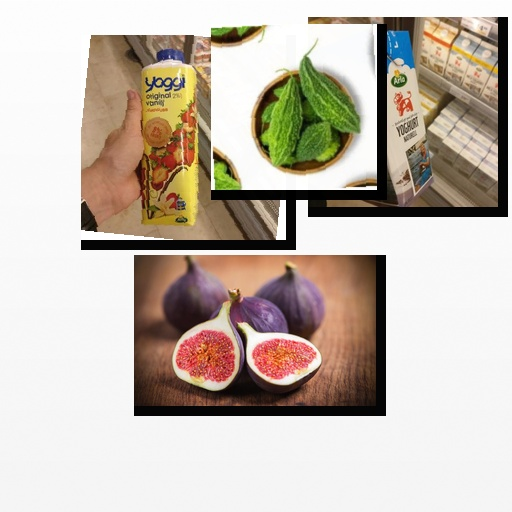
Food items: fig, bitter_gourd, natural_yogurt, strawberry_yogurt